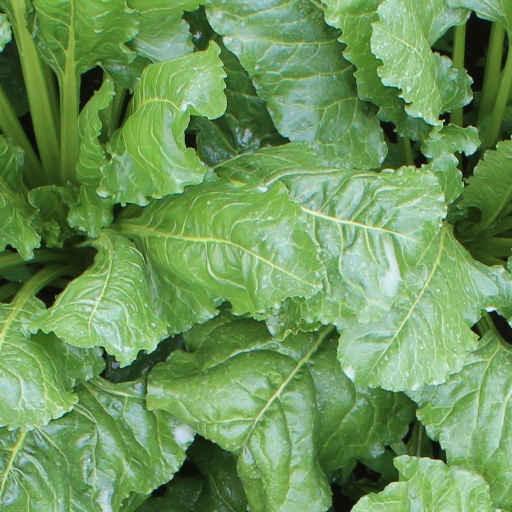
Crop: sugar beet